James Robinson Graves

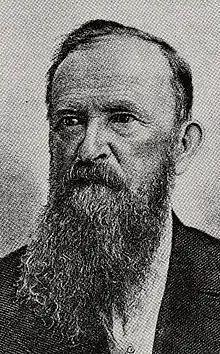
J.R. Graves

James Robinson Graves (April 10, 1820 – June 26, 1893) was an American Baptist preacher, publisher, evangelist, debater, author, and editor. He is most noted as the original founder of what is now the Southwestern family of companies. Graves was born in Chester, Vermont, the son of Z. C. Graves, and died in Memphis, Tennessee. His remains are interred in Elmwood Cemetery in Memphis.